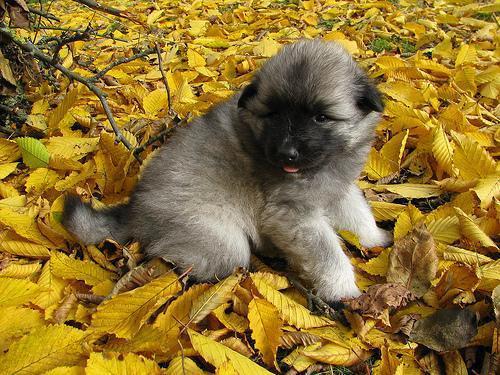
keeshond